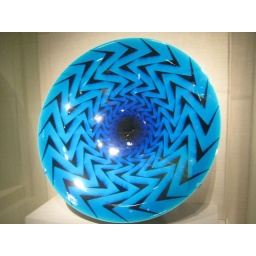
By Shindo Susumu (b. 1952)Japan, Ishikawa PrefectureKomatsu, 1992Porcelain with black pigment under blue enamel glazeITem number: S1993.21